Willie Smits

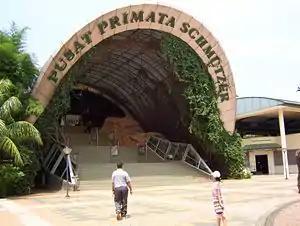
The Schmutzer Primate Centre, Jakarta

Smits designed the Schmutzer Primate Centre at the Ragunan Zoo which opened in 2002 so that the orangutans have freedom and privacy in a habitat with a variety of forest trees and plants, a waterfall and water with turtles and fish, and small animals like porcupines and deer mice. Thick dark glass allows visitors to see the orangutans while being invisible to them.